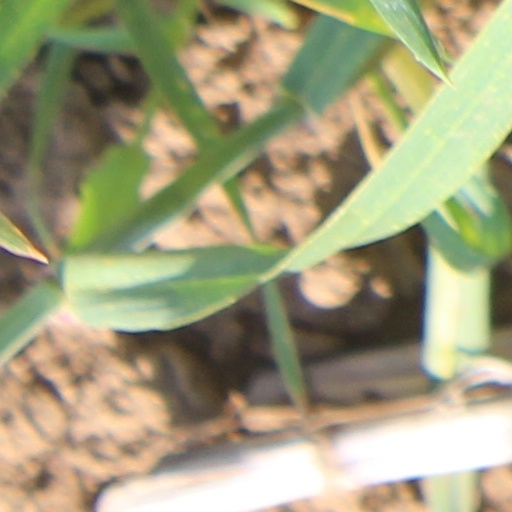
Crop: wheat